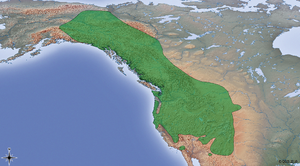
Microtus longicaudus, communément appelé Campagnol à longue queue, est une espèce de rongeurs de la famille des Cricetidés.